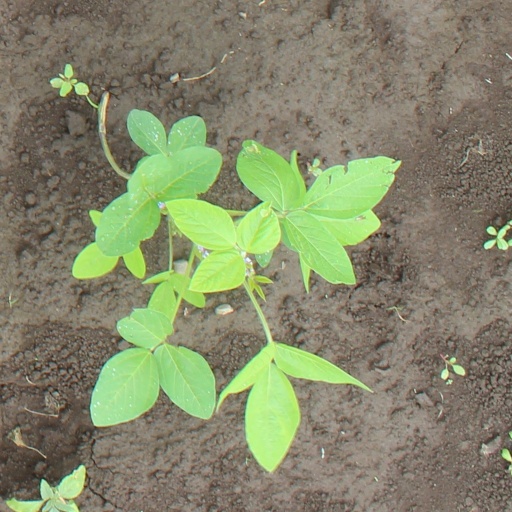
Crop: soybean